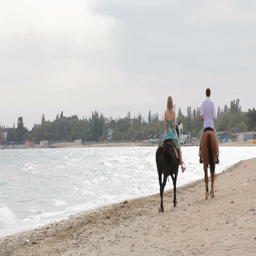
man and woman are riding horses on the beach